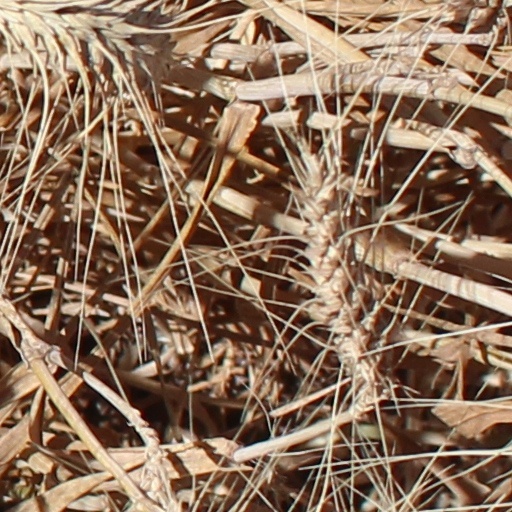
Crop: wheat